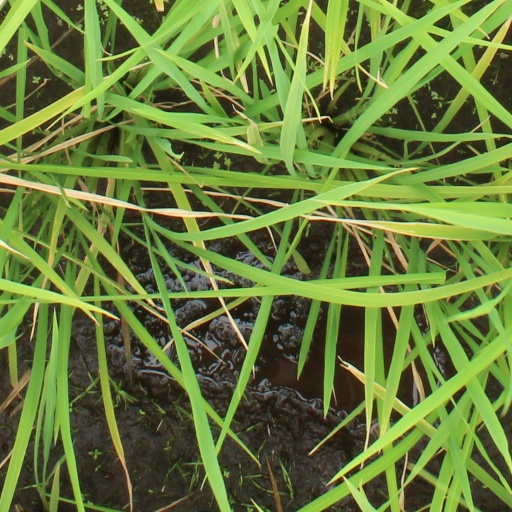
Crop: rice